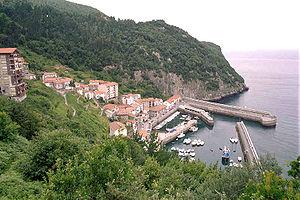
Elantxobe en basque ou Elanchove en espagnol est une commune de Biscaye dans la communauté autonome du Pays basque en Espagne.
Busturialdea est une comarque dans la province de Biscaye, dans la communauté autonome du Pays basque en Espagne.